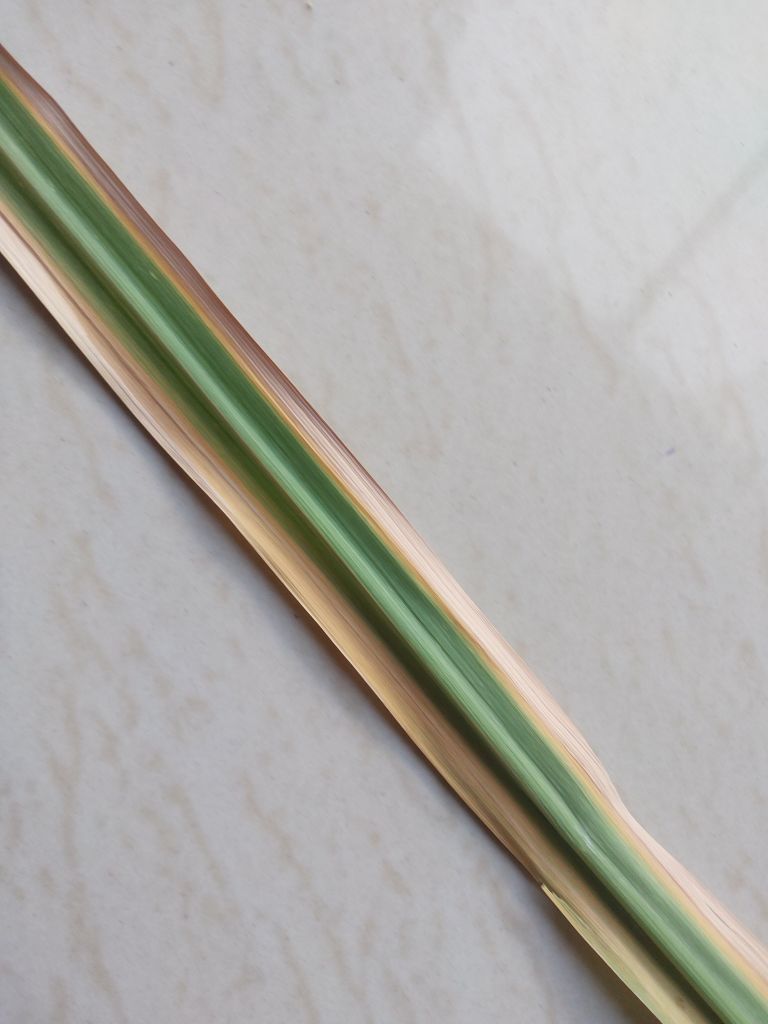
Label: Yellow Leaf